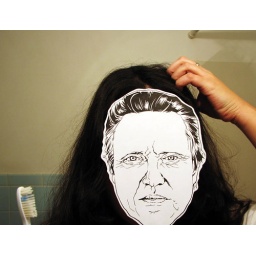
when i looked in the bathroom mirror this morning, i was rock and roll legend bruce dickinson